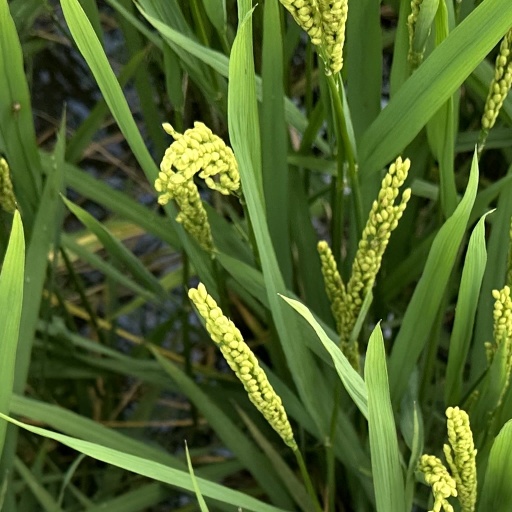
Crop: rice